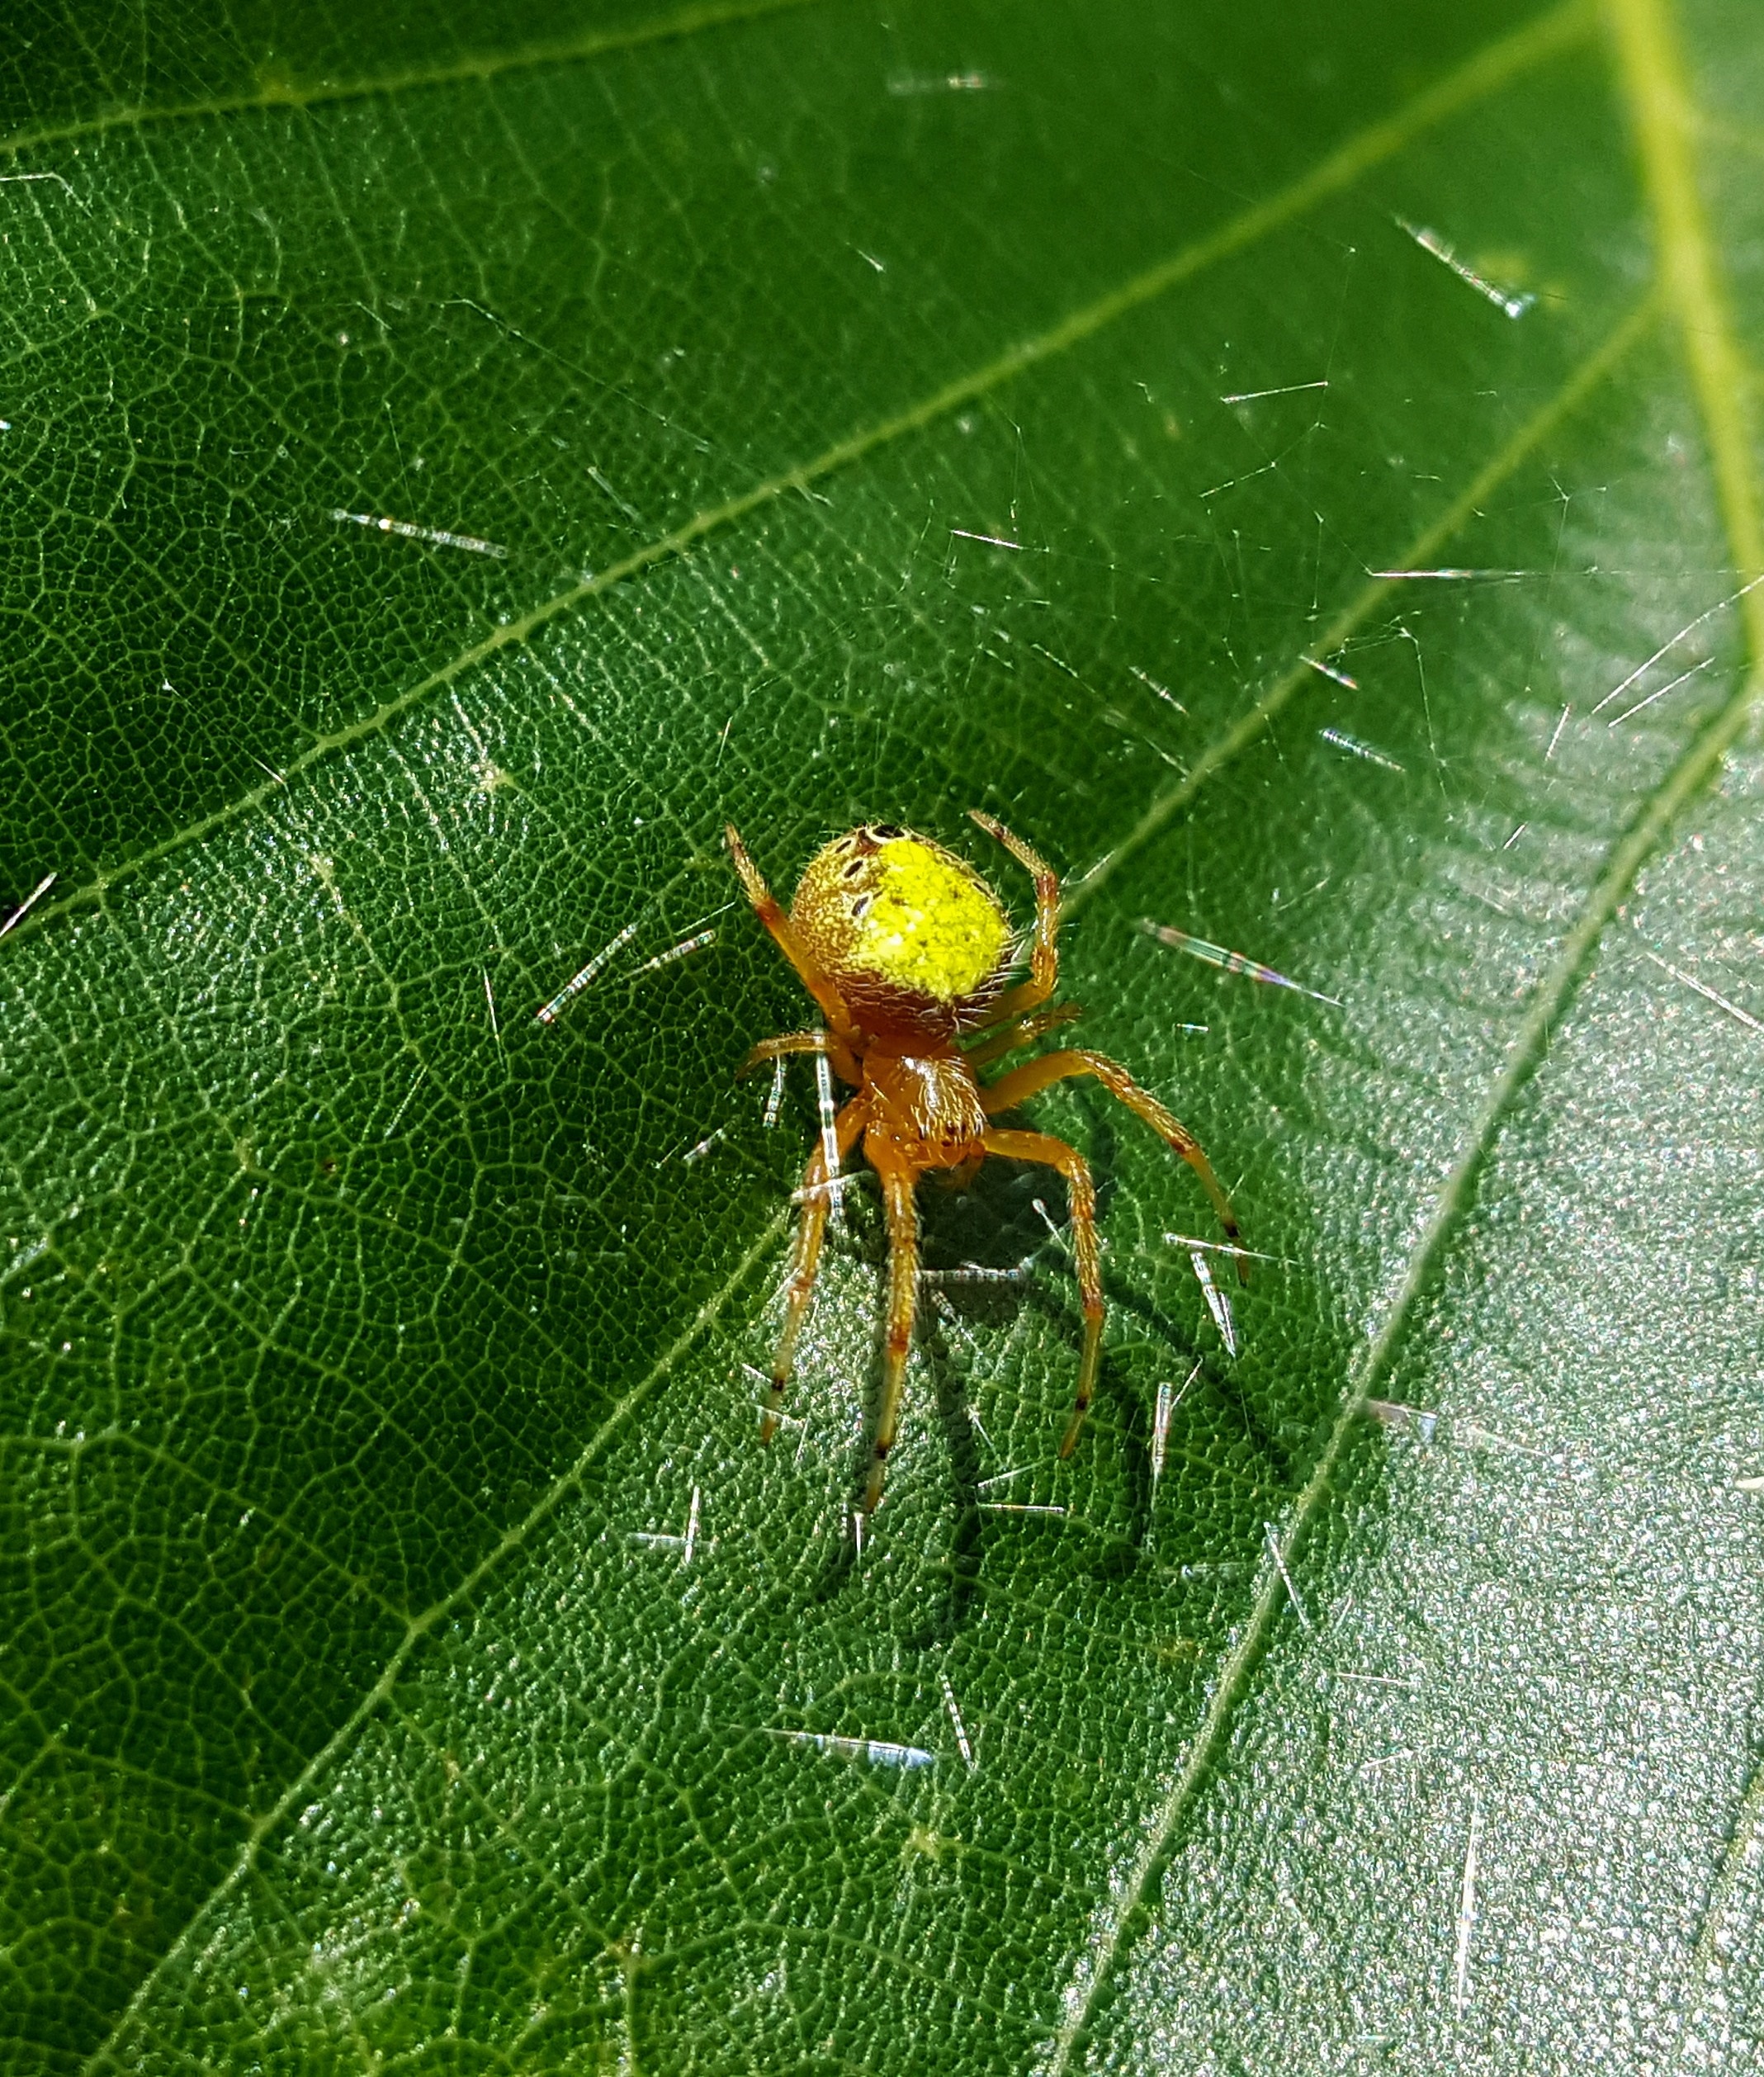
nature, leaf, web, green, insect, biology, fauna, invertebrate, close up, spider, arachnid, creature, silk, araneidae, macro photography, arthropod, arachnophobia, leaf beetle, araneus, orb weaver, plant stem, orb weaver spider